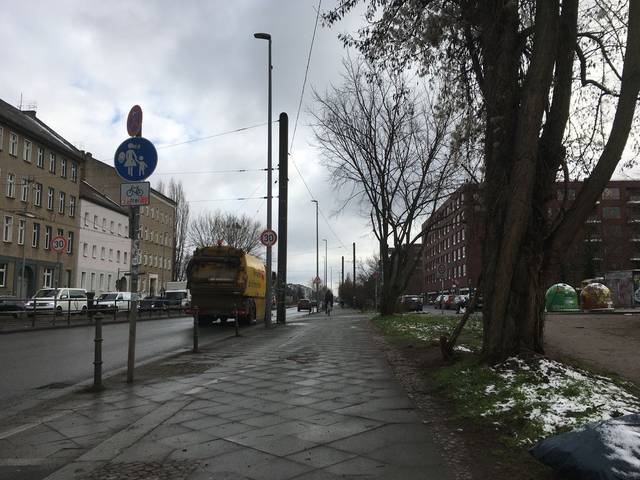
Region: Germany
Coordinates: 52.501, 13.475